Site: brandenburg
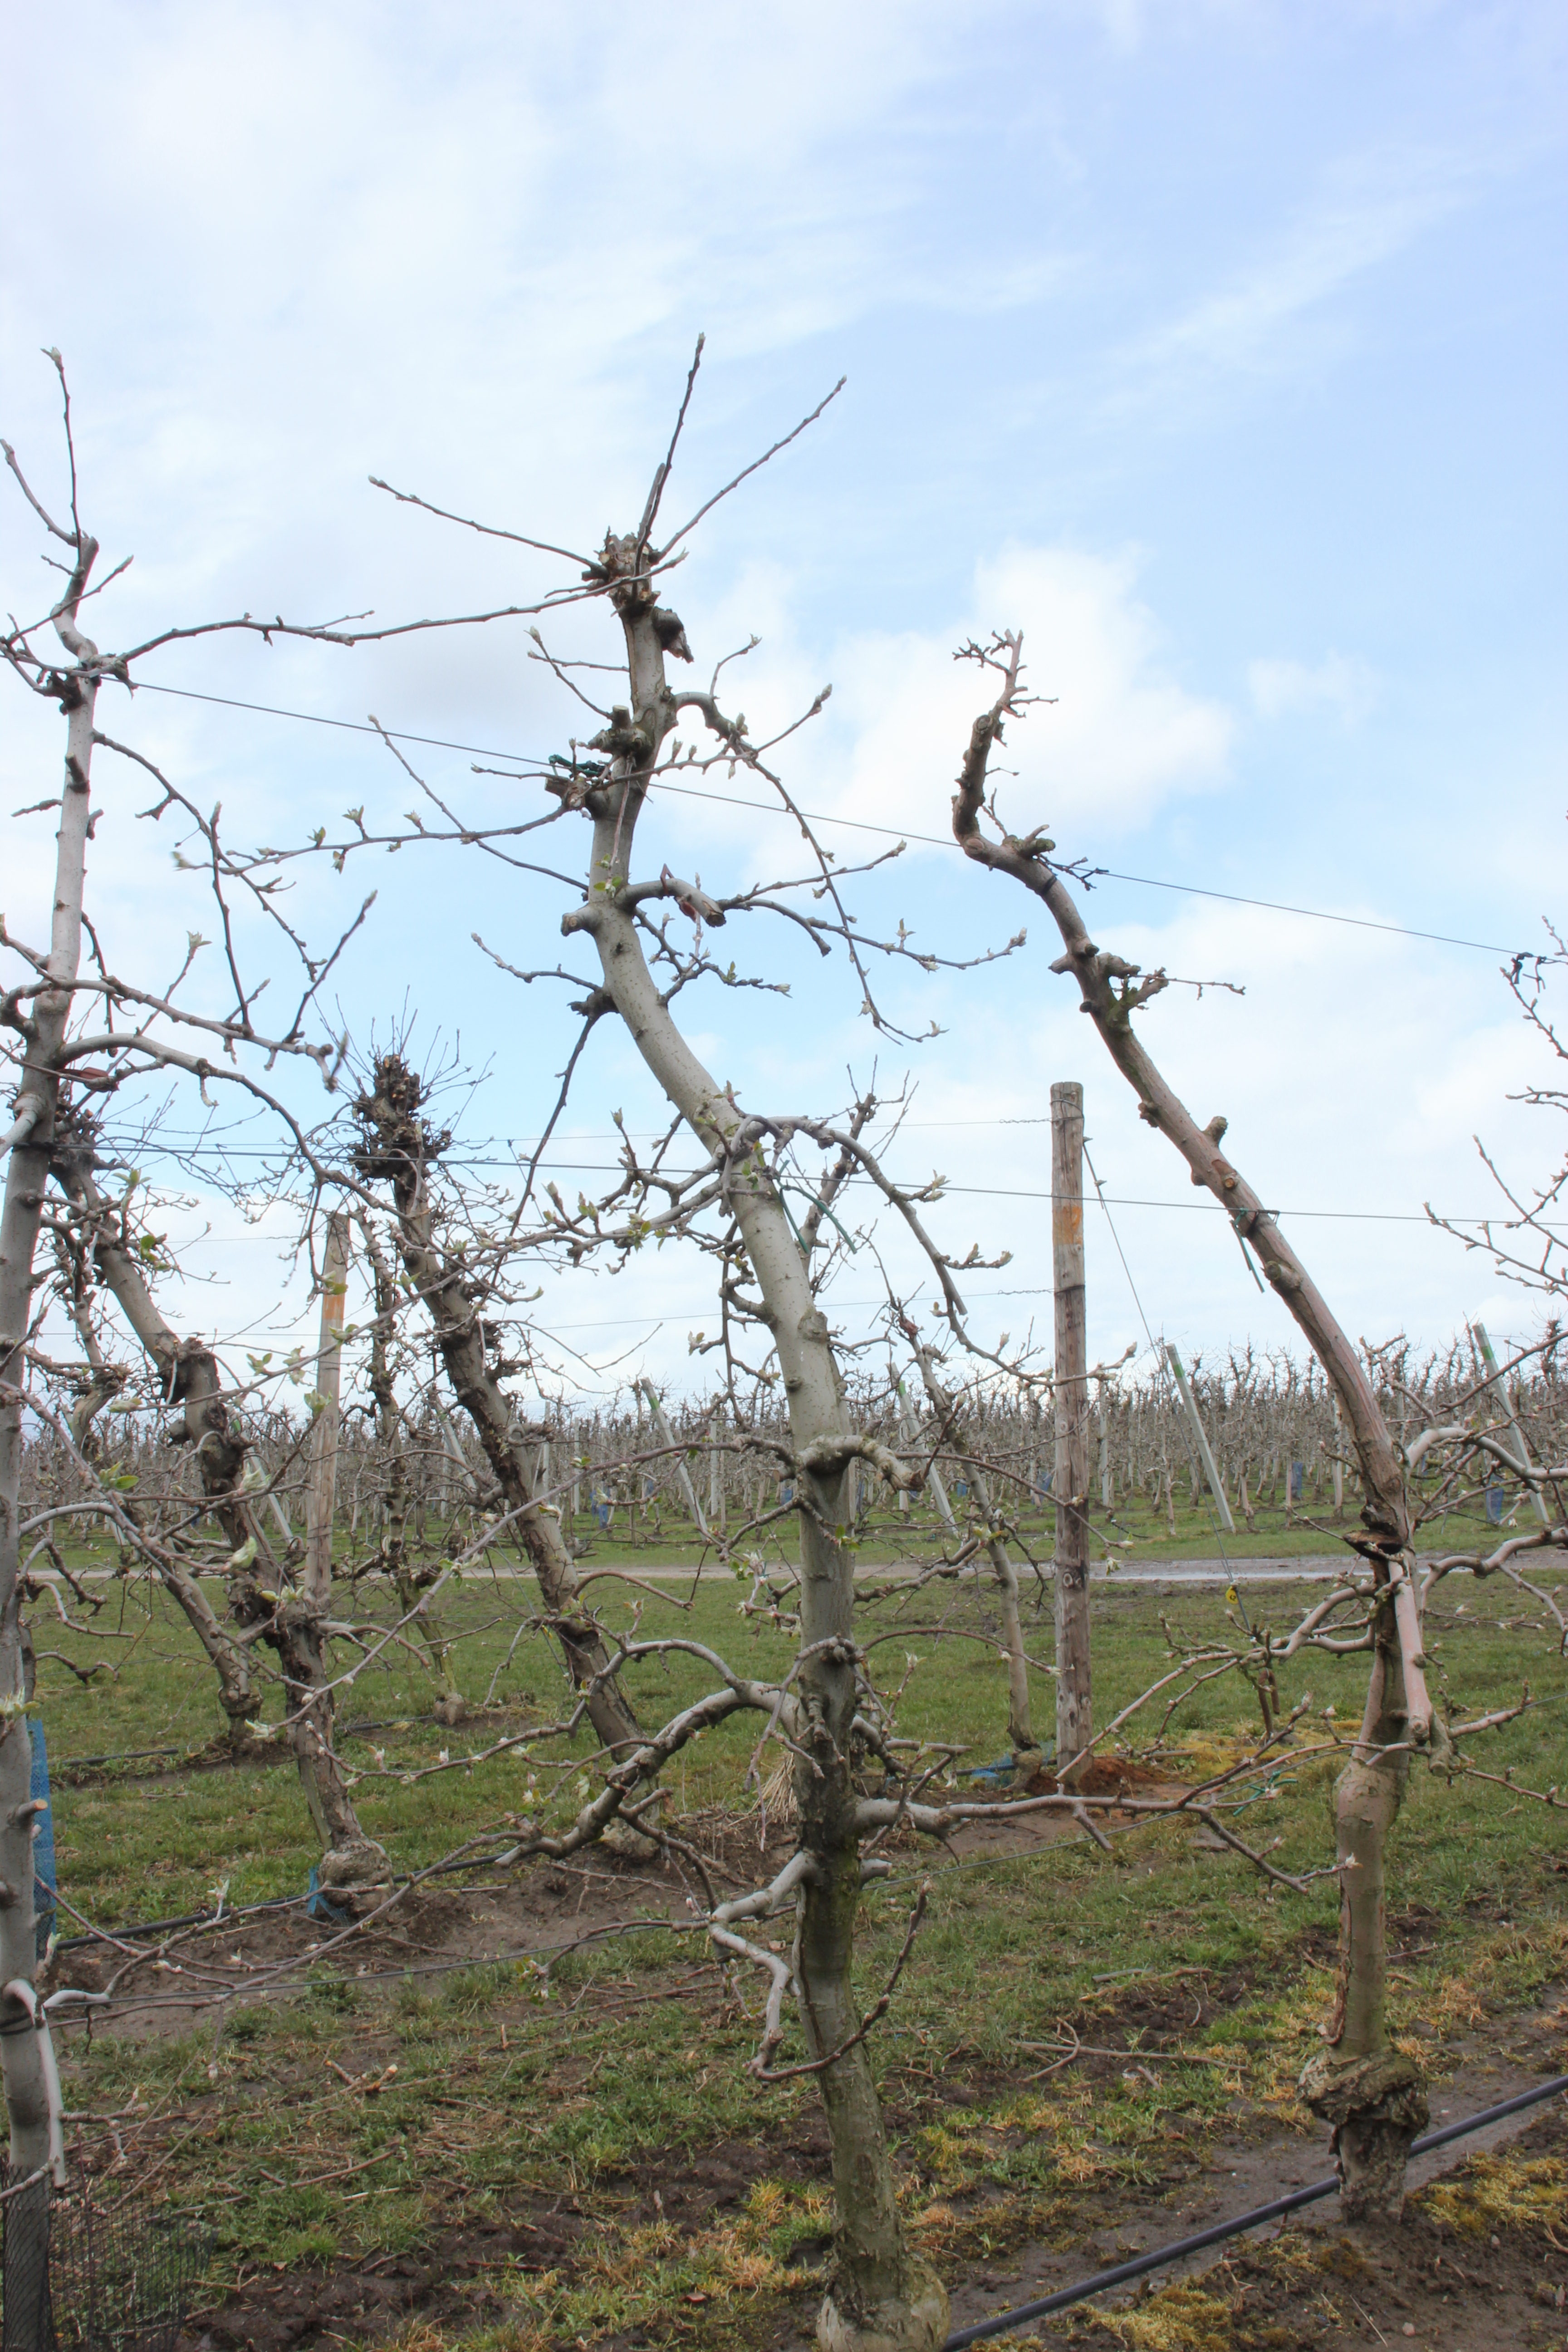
Growth stage (BBCH 55): Inflorescence emergence